Hispanics in the United States Marine Corps

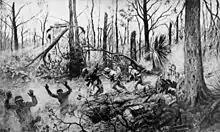
Painting of Marines fighting in World War I

During World War I, the Marine Corps' 2nd Division fought alongside the U.S. Army's 36th Infantry Division in the Battle of Blanc Mont Ridge in Champagne, France. The result of this battle was the expulsion of the Germany Army from the Champagne Region.